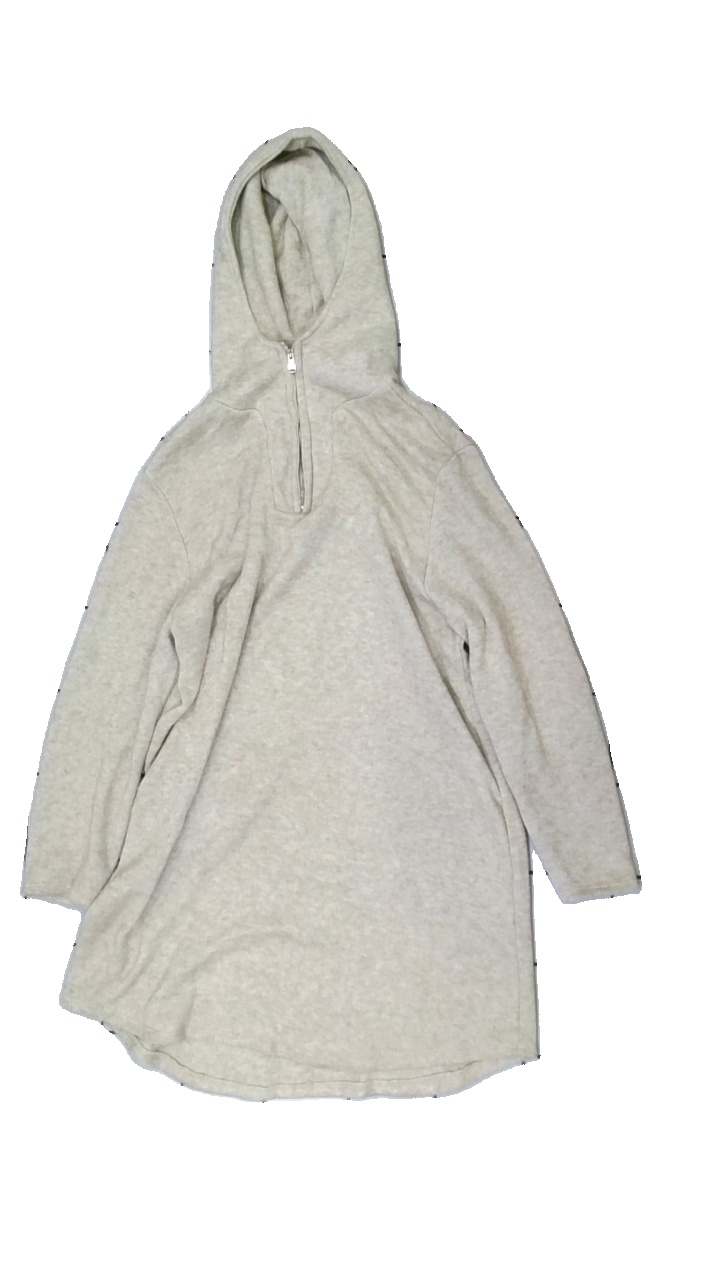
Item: Hoodie (Ladies)
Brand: Mirelle
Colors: Beige
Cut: Regular, Oversize
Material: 71% viscose, 29% polyester
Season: All
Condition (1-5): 3
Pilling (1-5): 2
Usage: Export
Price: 50-100